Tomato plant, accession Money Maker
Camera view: vertical (180 deg); turntable rotation: 150 degrees
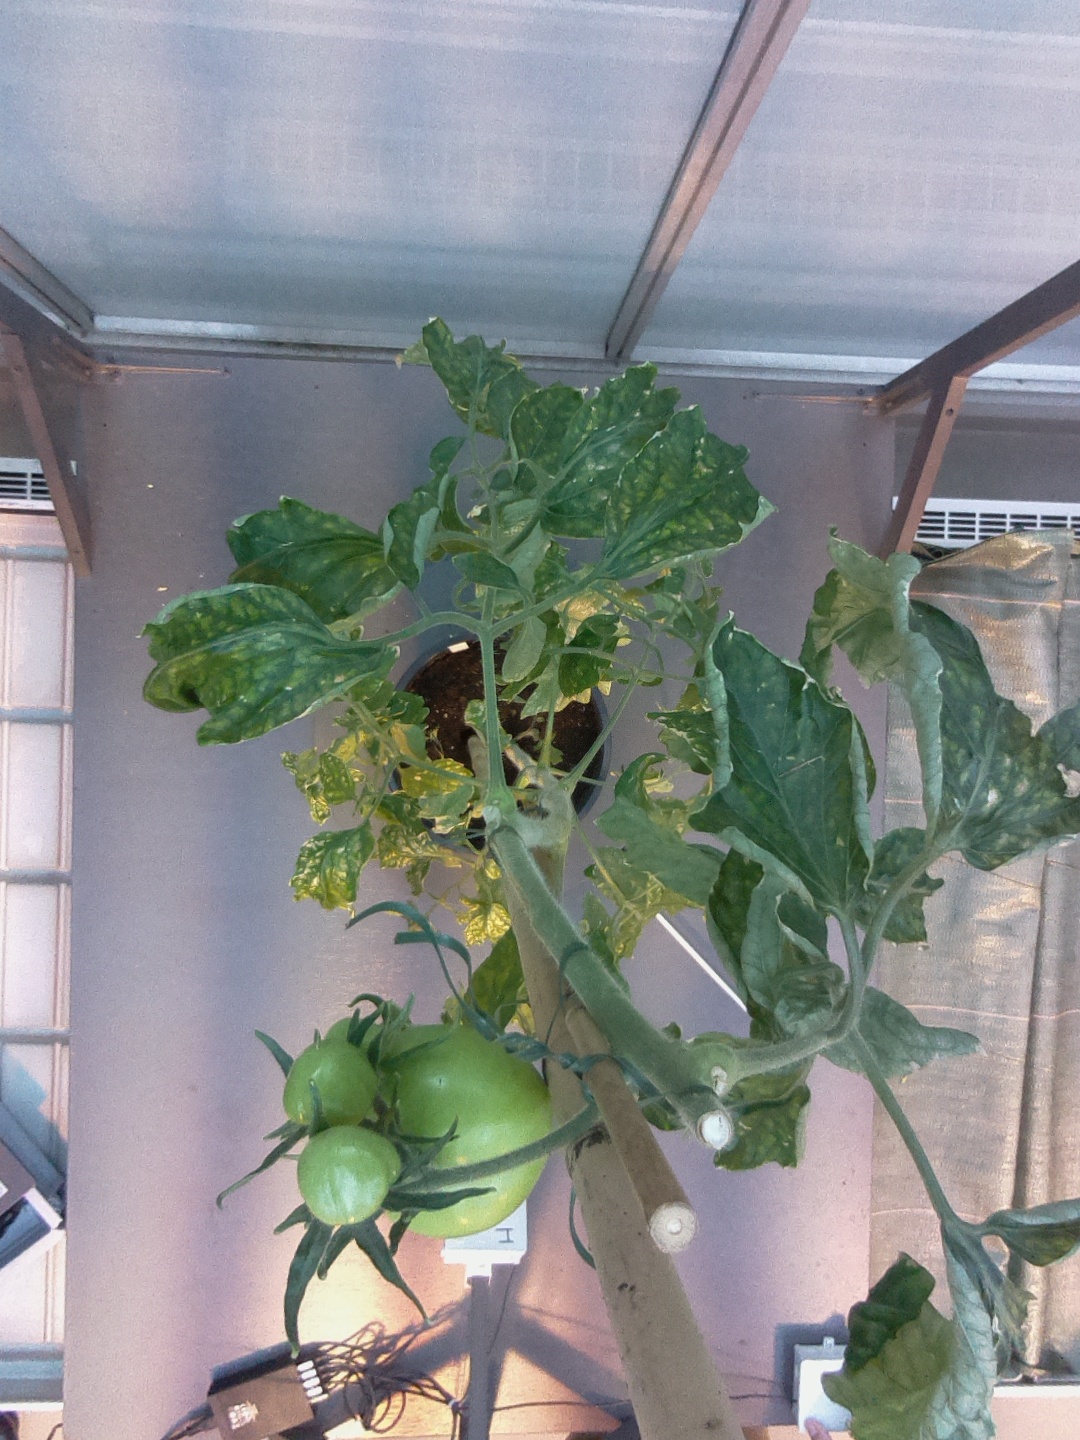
BBCH growth stage 77: 70%-80% of final fruit size